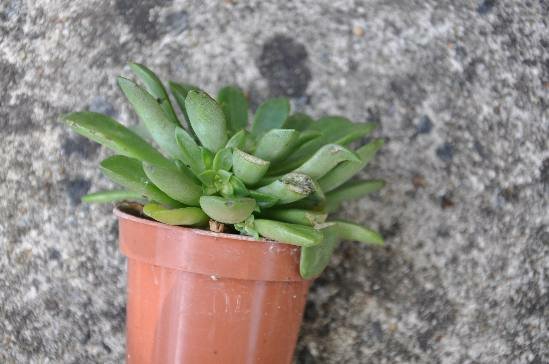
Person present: No